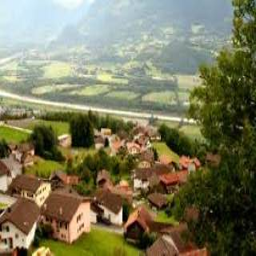
Triesenberg